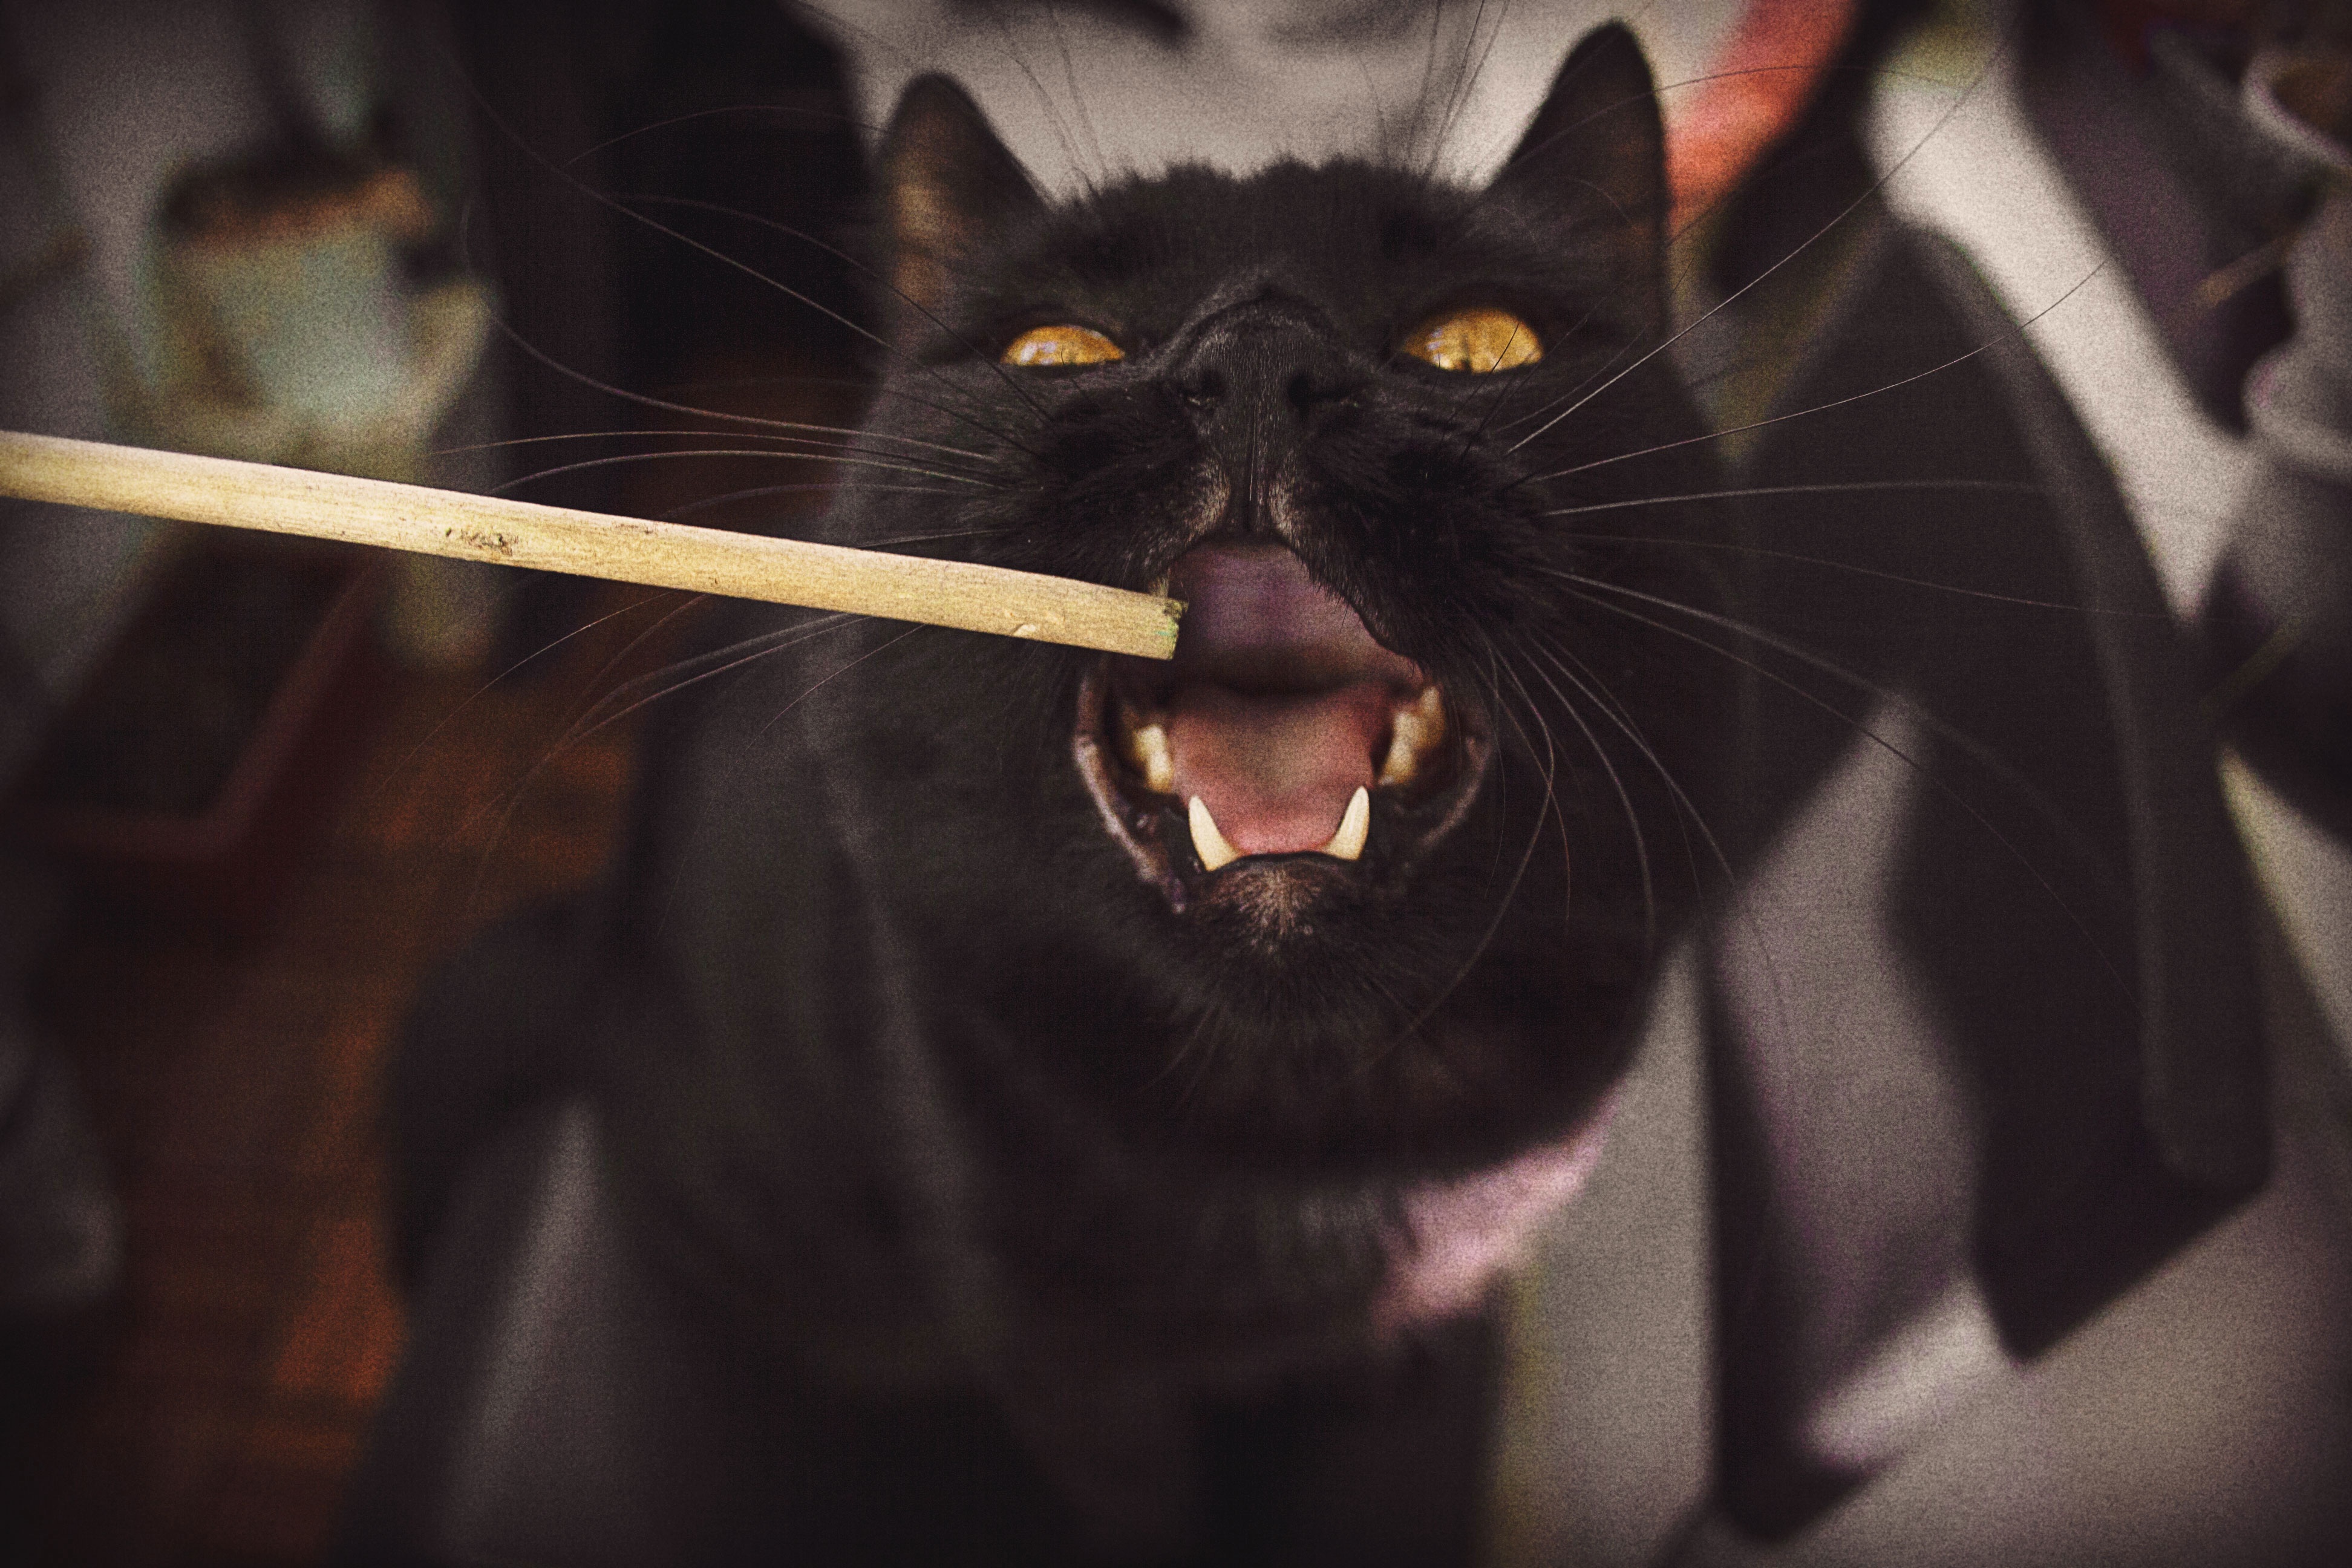
cat, mammal, darkness, black cat, black, close up, nose, whiskers, eye, vertebrate, small to medium sized cats, cat like mammal